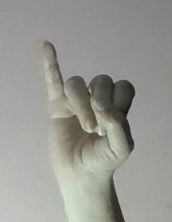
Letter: meem